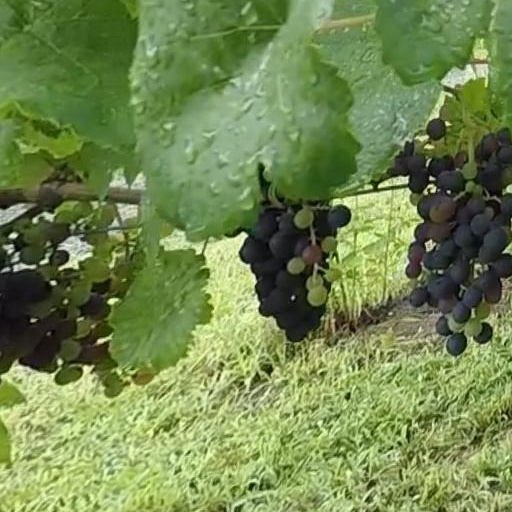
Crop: grape